East Albury, New South Wales

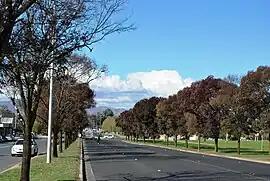
Borella Rd, East Albury

East Albury is a suburb of the city of Albury, New South Wales, located east of the Albury Central Business District. At the 2006 census, East Albury had a population of 5686.